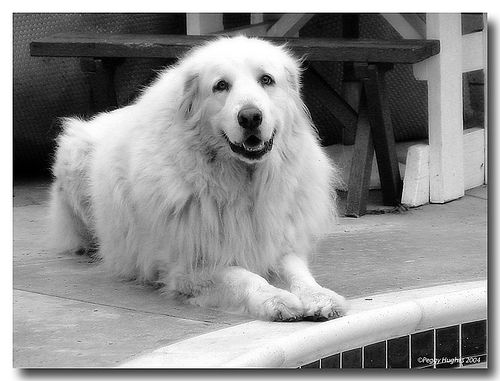
Animal: dog
Breed: great_pyrenees